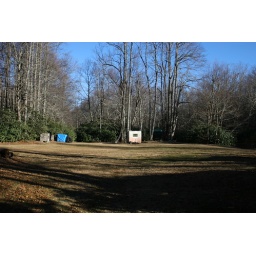
clarence newton road - near blowing rock - january 1 2009